Rhoda (horse)

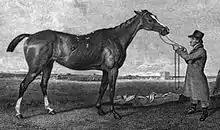
Rhoda in an 1821 engraving by W. Smith.

Rhoda (1813–after 1836) was a British Thoroughbred racehorse and broodmare who won the third running of the classic 1000 Guineas at Newmarket Racecourse in 1816 and was the most successful racehorse in Britain (in terms of wins) two years later. Rhoda was one of the most active of all British classic winners, running in at least forty-five contests between 1816 and 1820 and winning twenty-one times. Her actual number of competitive races was even higher as many of her later races were run in multiple heats, with the prize going to the first horse to win twice. She won the 1000 Guineas on her second appearance but did not run as a three-year-old after finishing unplaced in the Oaks Stakes. Rhoda won three races in 1817, ten in 1818, four in 1819 and two in 1820.